Might and Magic III: Isles of Terra

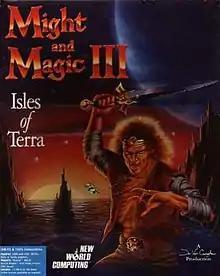
MS-DOS cover art

Might and Magic III: Isles of Terra is the third game in the role-playing video game series "Might and Magic". Released in 1991, it is the predecessor to "" and the sequel to "". A Sega Genesis version was developed, but never released.